China Youth University of Political Studies

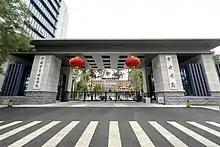
Main gate of the school. The sign on the right is for the "Central League School", and the sign on the left is for the university, an arrangement known in China as "one institution with two names".

China Youth University of Political Studies is a university in Beijing, established in 1985 by the Communist Youth League of China. Since then the university has been affiliated with the league, and the First Secretary of the league usually holds the presidency of the university. Hu Jintao, the General Secretary of the Chinese Communist Party and President of China, was once the president of this university. The university's campus is located in Xisanhuan Bei Lu (West 3rd Ring Northern Road) in Beijing. The China Youth University of Political Studies ceased operation as a public university in 2017. It is now a co-brand used by the Central School of the Communist Youth League of China, a training school run by the Communist Youth League.